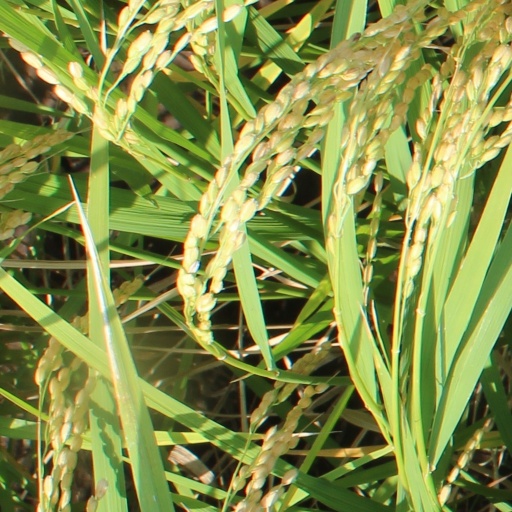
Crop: rice